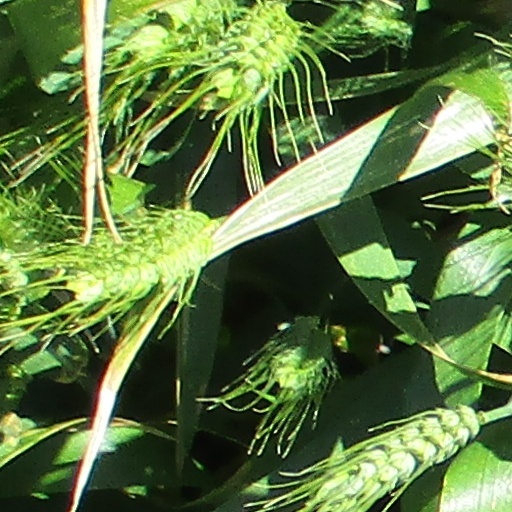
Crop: wheat